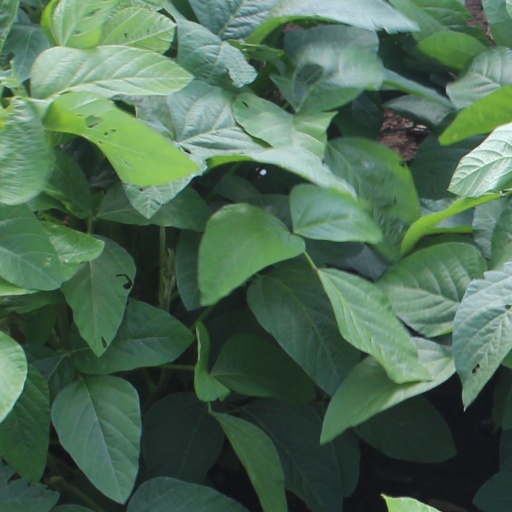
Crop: soybean